108 St Georges Terrace

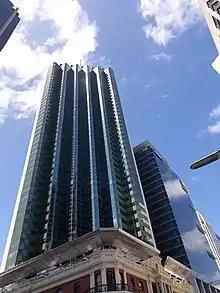
The building photographed from St George's Terrace

The tower's prime location at the corner of William Street and St Georges Terrace was the site of the first licensed premises in Perth from the 1830s. The then-opulent Palace Hotel opened on this corner in 1897 during the days of the Western Australian gold rush, and developed a "colourful" history, hosting numerous celebrities of the time.